Honeywell 316

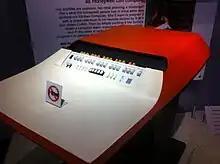
A Honeywell 316 at the Computer History Museum

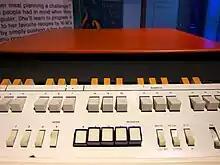
Honeywell 316 control panel

The Honeywell 316 was a popular 16-bit minicomputer built by Honeywell starting in 1969. It is part of the Series 16, which includes the Models 116 (1965, discrete), 316 (1969), 416 (1966), 516 (1966) and DDP-716 (1969). They were commonly used for data acquisition and control, remote message concentration, clinical laboratory systems, Remote Job Entry and time-sharing. The Series-16 computers are all based on the DDP-116 designed by Gardner Hendrie at Computer Control Company, Inc. (3C) in 1964.